Alex Lewington

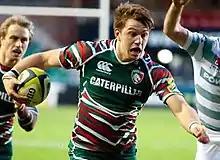
Leicester Tigers wing Alex Lewington outfoxes the London Irish defence during an LV= Cup pool match at Welford Road, Leicester on Sunday 18 November 2012.

Alexander "Alex" Lewington (born 20 September 1991) is a retired rugby union winger.